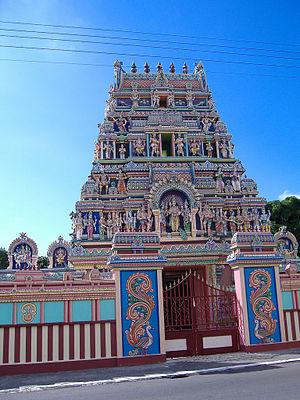
Temple tamoul à Saint-André de La Réunion.
L'hindouisme est l'une des religions les plus pratiquées à La Réunion. Elle est particulièrement connue des personnes extérieures à travers ses fêtes publiques, parmi lesquelles le Cavadee et le Dipavali ont une importance particulière.
Le temple de Petit Bazar, ou du Petit Bazar, est un temple hindouiste de l'île de La Réunion, département d'outre-mer français dans le sud-ouest de l'océan Indien. Situé avenue de l'Île de France, à Saint-André, il constitue l'une des attractions touristiques de la commune.